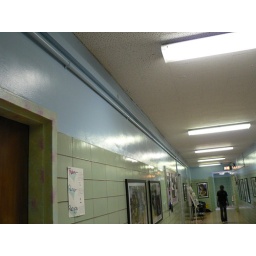
Painting: Paint and stencil walls above tiles - 3rd floor where not complete